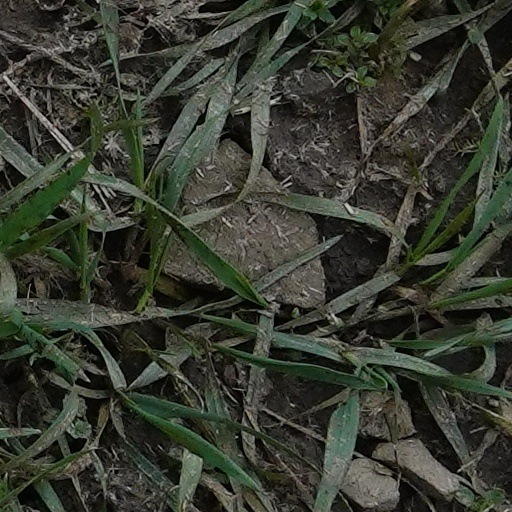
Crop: wheat